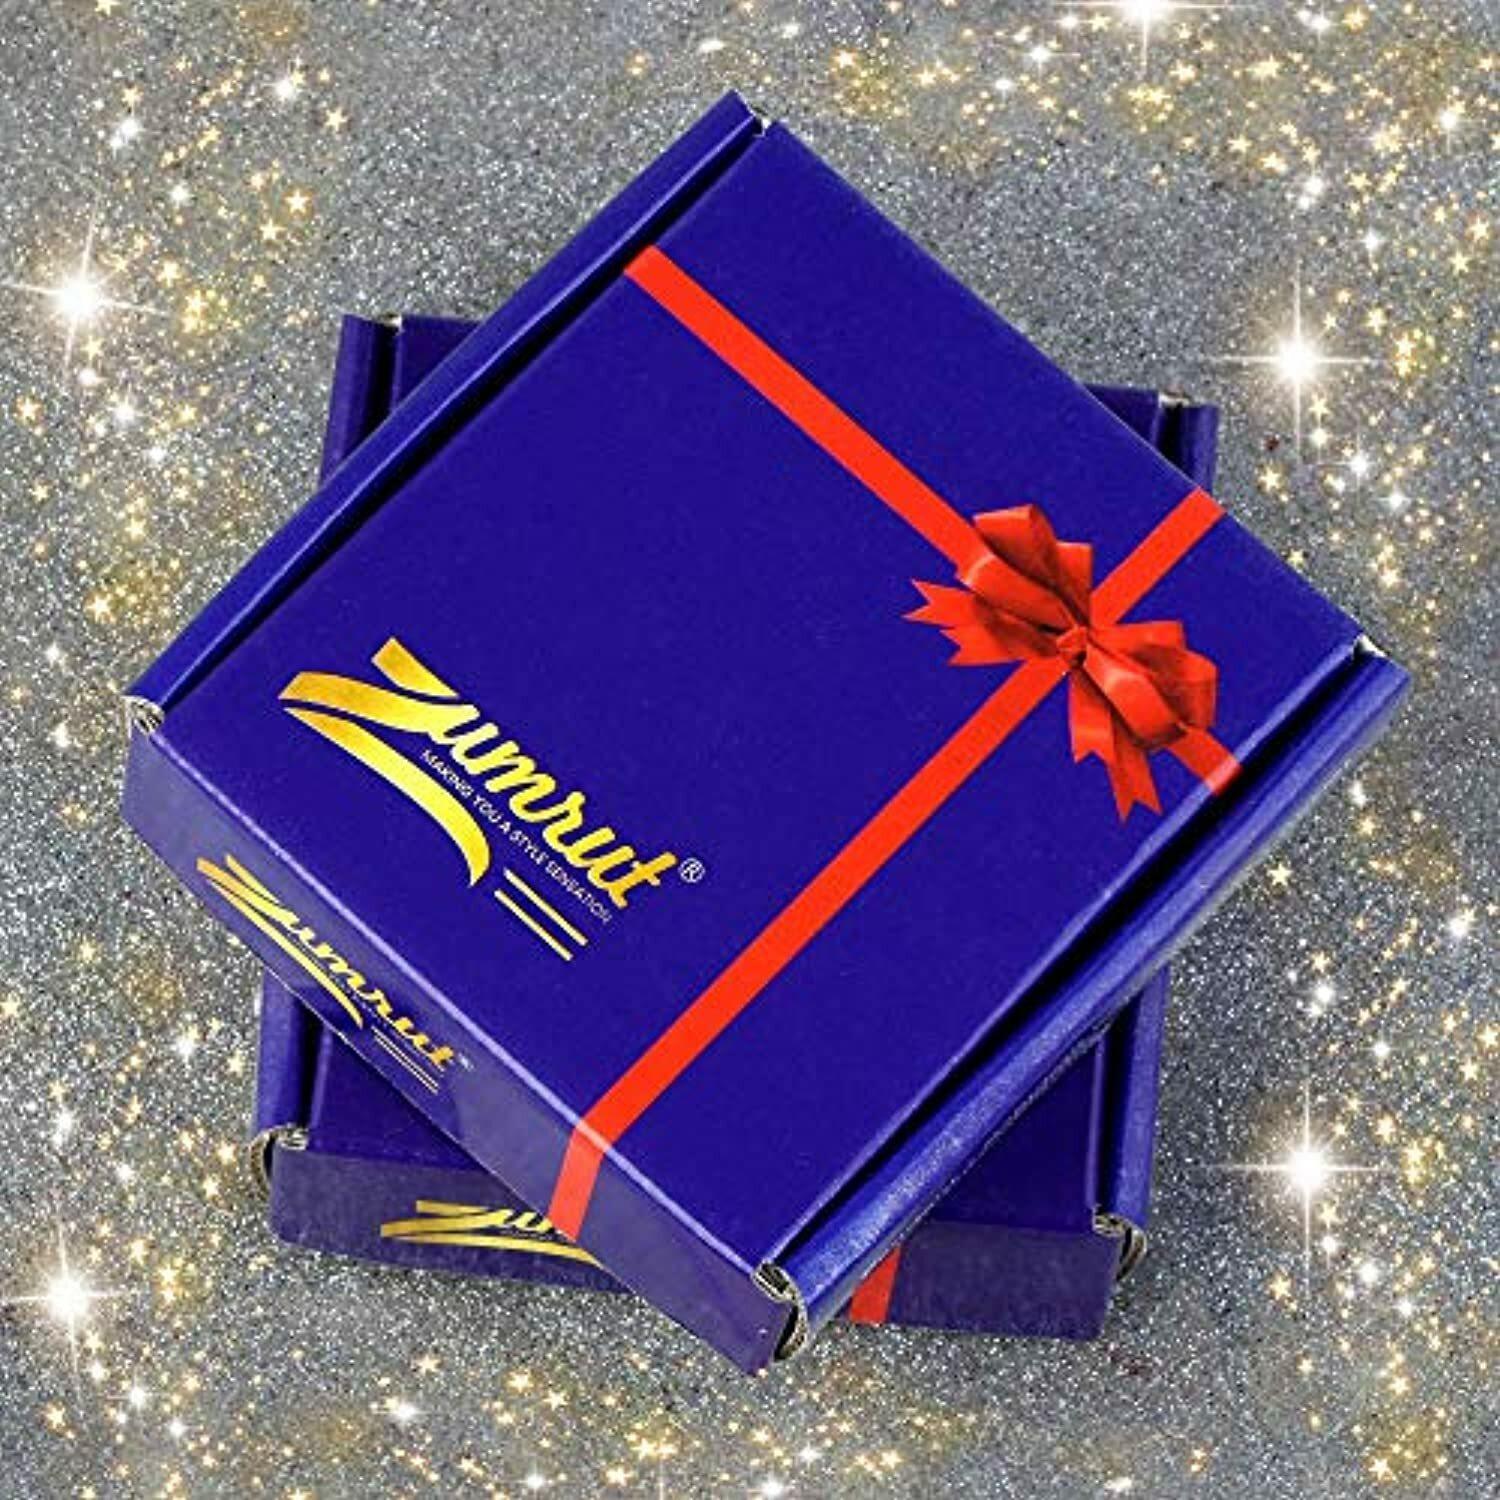
ZUMRUT MAKING YOU A STYLE SENSATION Brass Metal Maa Durga Pendant Locket (Men and Women)
Type: Necklaces & Pendants
Brand: ZUMRUT MAKING YOU A STYLE SENSATION
Price: Rs. 299
 Zumrut is jaipur based leading manufacturer and exporter of high quality fashion and imitation jewellery, handmade painting jewellery,etc.This gold plated aquarium concept ma durga sherawali mata rani pendant, is made by fusion technique, which is not commonly used in jewellery. This religious, aesthetic exquisite gold plated pendant, is exclusive, and attention grabbing. An ideal all occasion, all purpose chain pendant is a rich looking pendant to adorn. It comes in ready to wear condition, with anti allergy, skin safe, gold plated rope chain.
Features: Aquarium concept pendant. Ma durga sherawali mata rani image is inside the crystal pendant,Shape pear-drop shape. Size 1.50 Inch x 1.00 Inch. Chain gold plated 22 inch rope chain,No matter what occasion you plan to gift your beloved, the lord ganesh necklace is the best way to express your feelings. Ganesha jewelry is an ingenious idea because it fuses excellent fashion with a true religious vibe,Made in india all our products are manufactured in india and are exclusively crafted to adorn your persona.
Included: 1 Locket Pendant